Glorious (band)

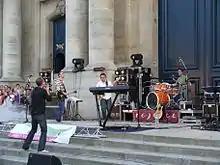
Concert of 24 June 2009 at Versailles.

The group was formed in 2000, following the World Youth Day, by three brothers from Valence: Aurélien, Benjamin and Thomas Pouzin